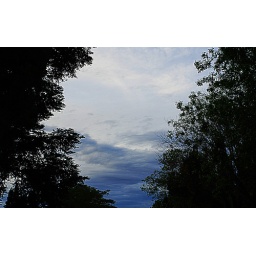
ocean in the sky